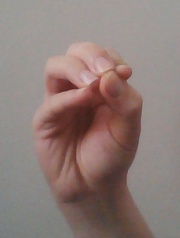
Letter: ha